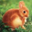
Label: rabbit